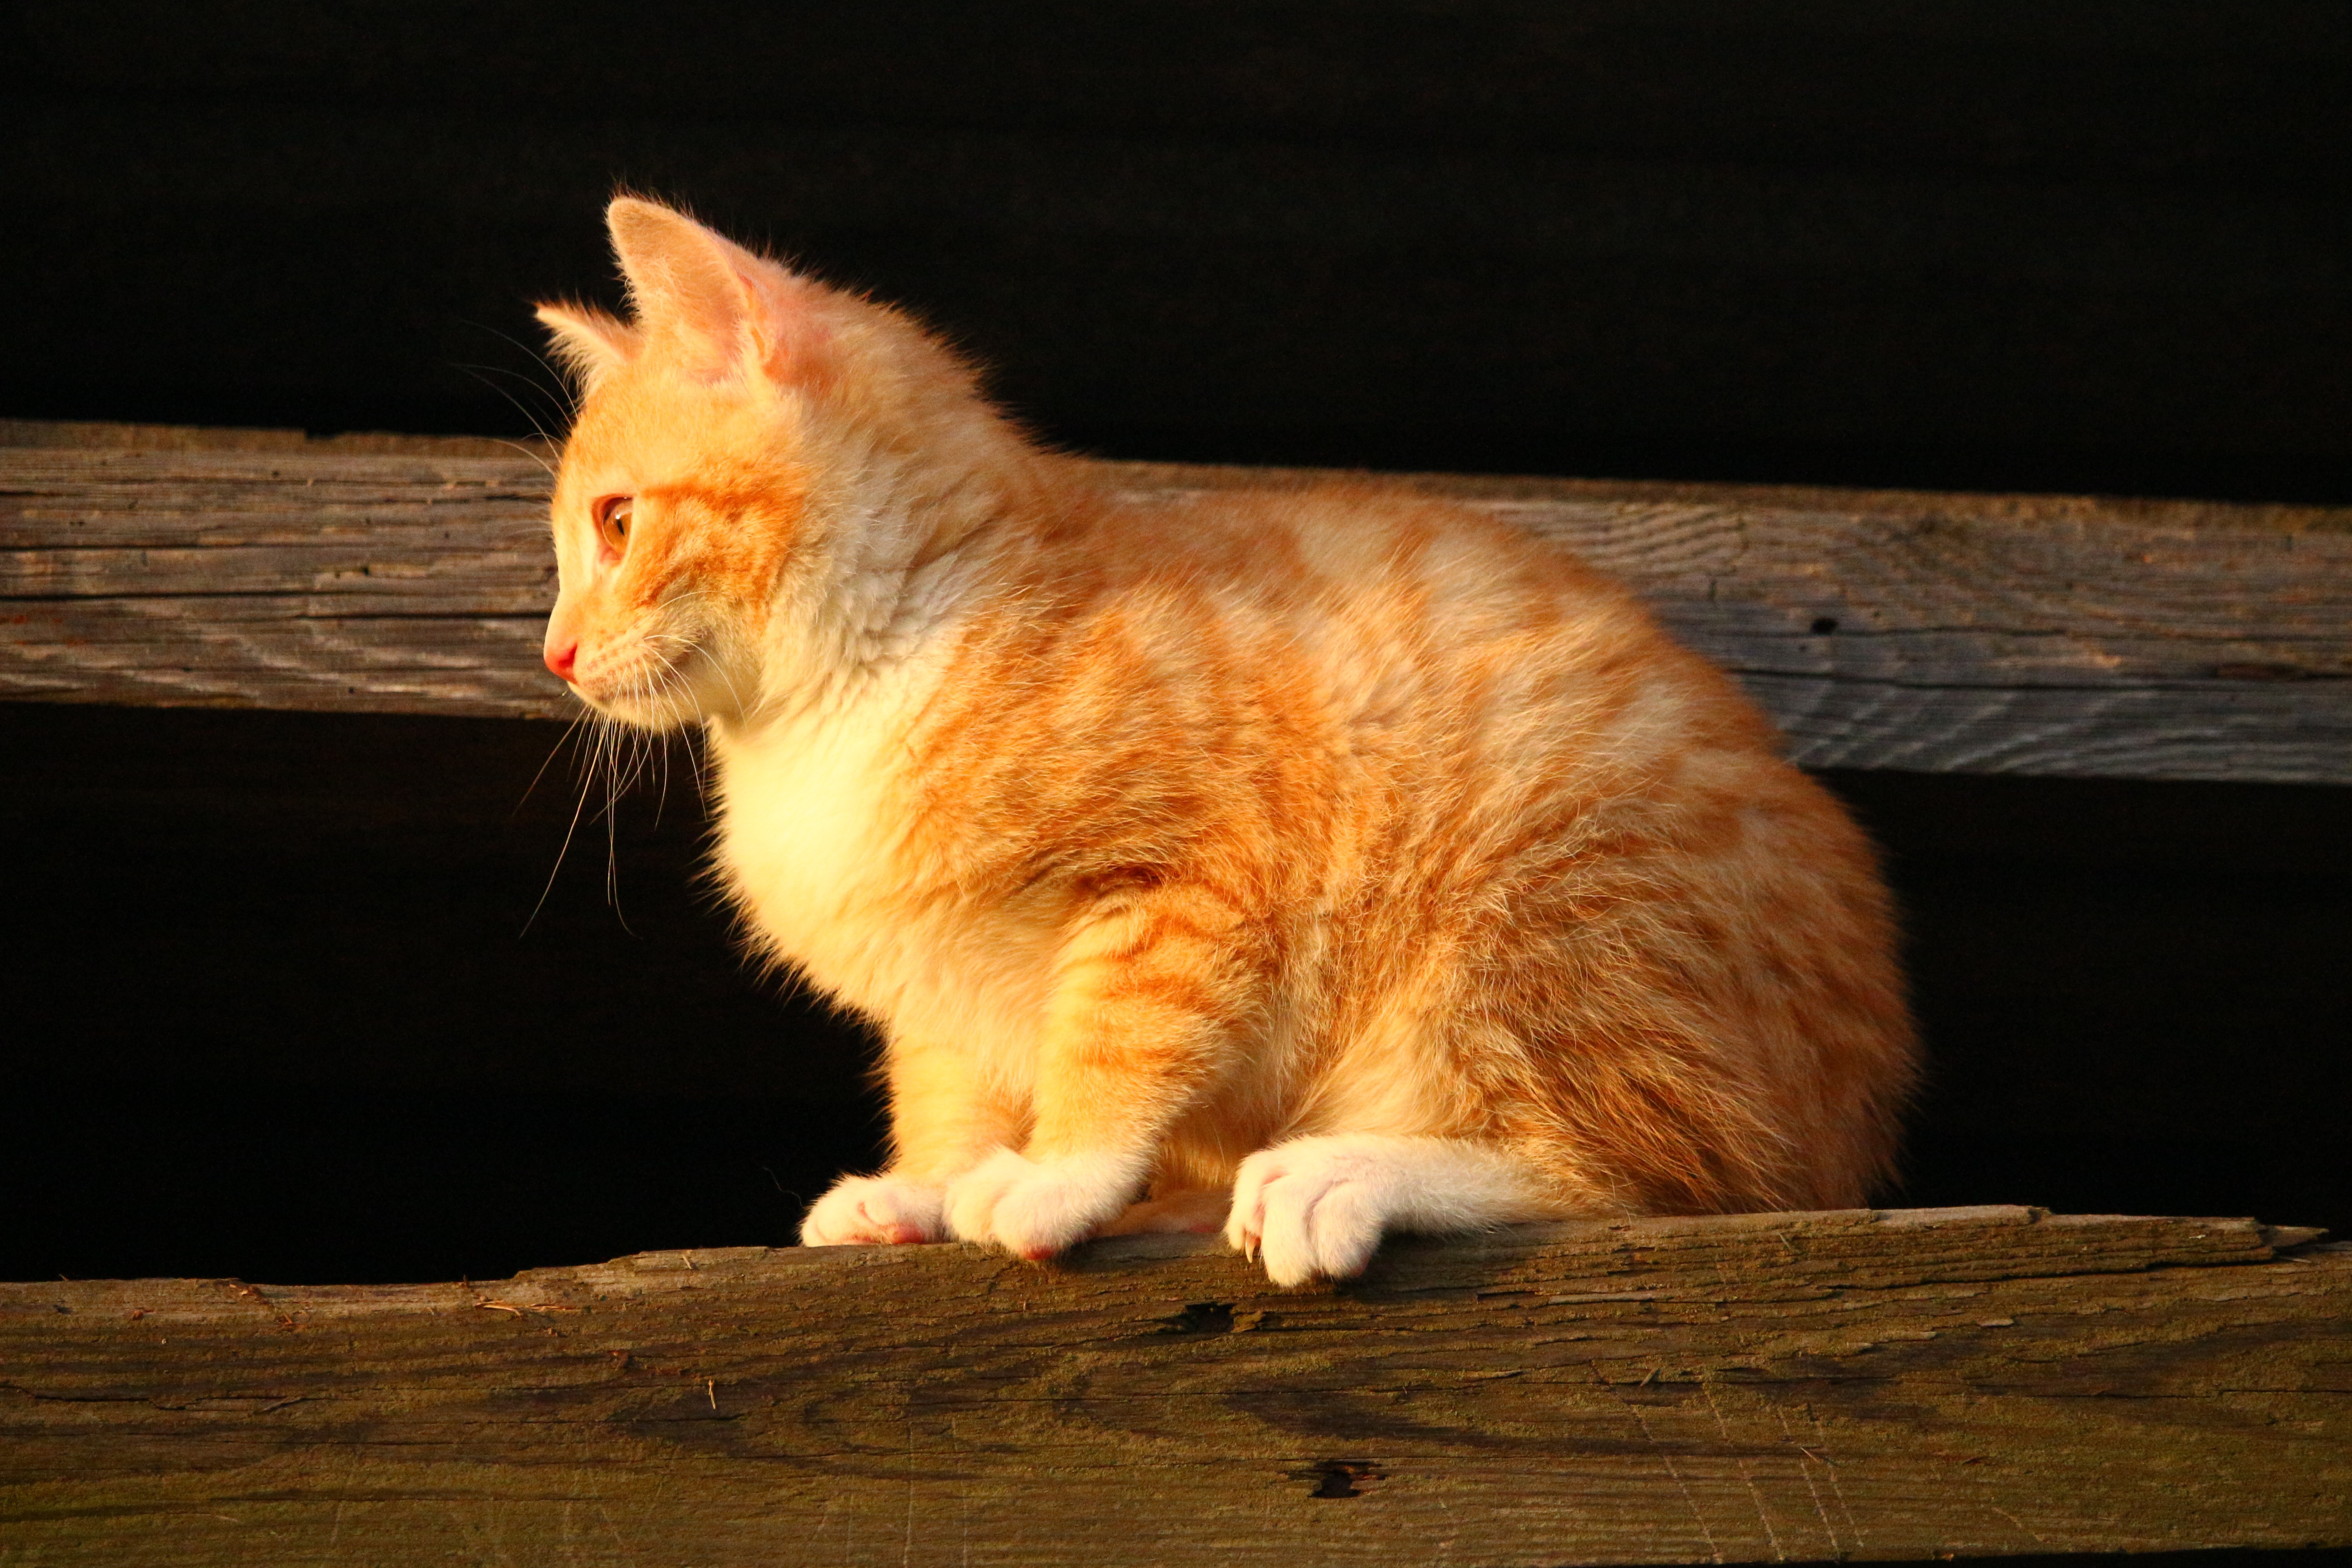
wood, kitten, cat, mammal, nose, whiskers, vertebrate, young cat, red mackerel tabby, red cat, cat baby, small to medium sized cats, cat like mammal